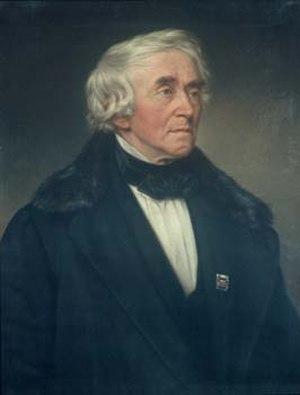
Othon Iᵉʳ de Grèce, prince de Bavière puis roi de Grèce, est né au Schloss Mirabell de Salzbourg, en actuelle Autriche, le 1ᵉʳ juin 1815, et mort à Bamberg, en Bavière, le 26 juillet 1867. Membre de la maison de Wittelsbach, il est choisi par les grandes puissances pour devenir le premier souverain de la Grèce moderne en 1832. Autoritaire et incapable d'assurer la continuité de sa dynastie, il est renversé par les révolutionnaires hellènes en 1862.
Friedrich Wilhelm Thiersch est un érudit et pédagogue allemand.